Mirza Ghulam Ahmad bibliography

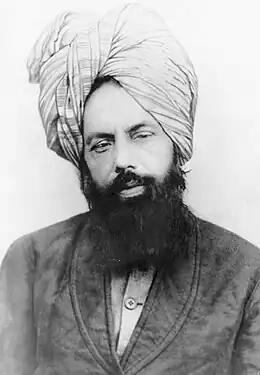
Mirza Ghulam Ahmad, founder of the Ahmadiyya (1835-1908)

Mirza Ghulam Aḥmad (February 13, 1835 – May 26, 1908) was a religious figure from India, and the founder of the Ahmadiyya Muslim Community. He claimed to be the Mujaddid (divine reformer) of the 14th Islamic century, the promised Messiah ("Second Coming of Christ"), and the Mahdi awaited by the Muslims in the end days. He declared that Jesus (Isa) had in fact survived the crucifixion and later died a natural death, after having migrated towards Kashmir and that he had appeared in the likeness of Jesus.